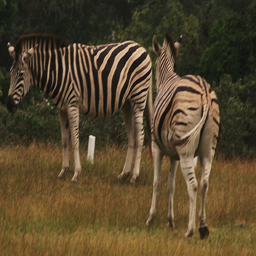
There are two zebras standing in a field.
A couple of zebra standing on top of a grass covered field.
Two zebras are standing on a grassy area.
Two zebras standing in grass with trees behind.
A zebra walks up to another one in the the grass beside some trees.